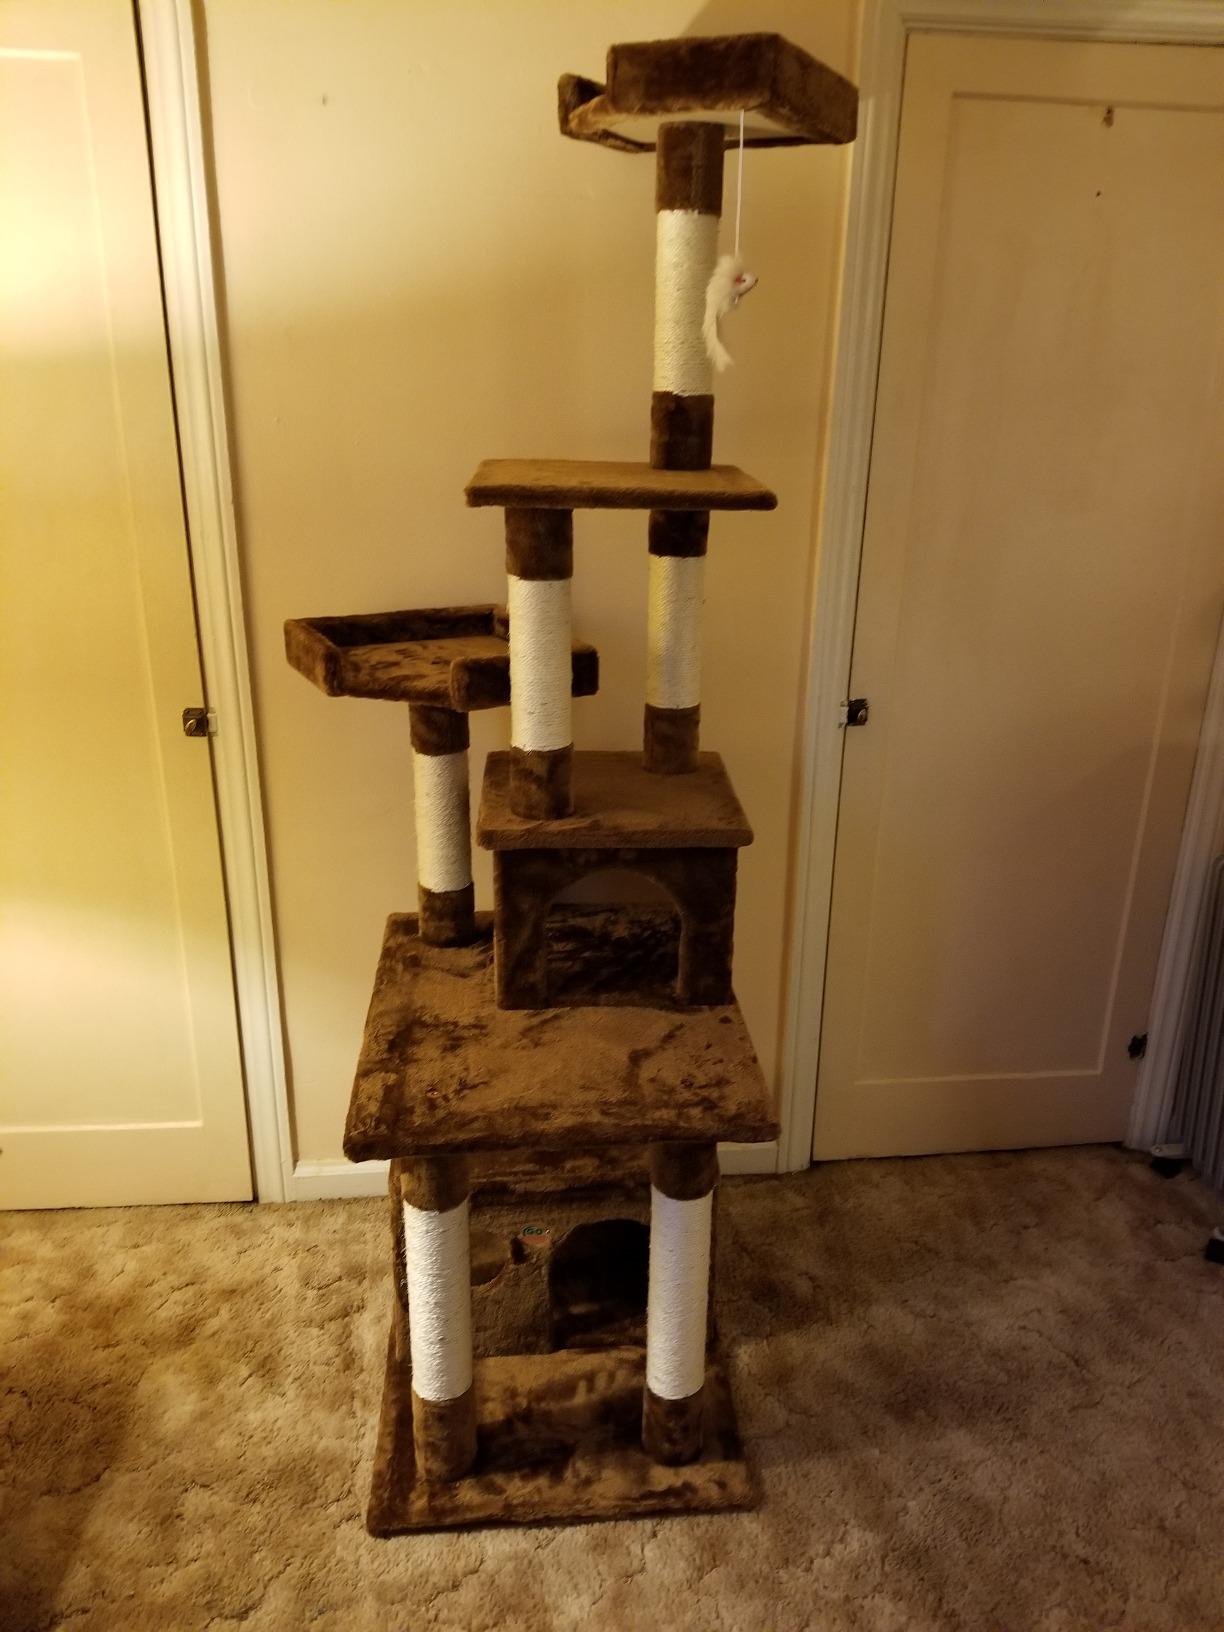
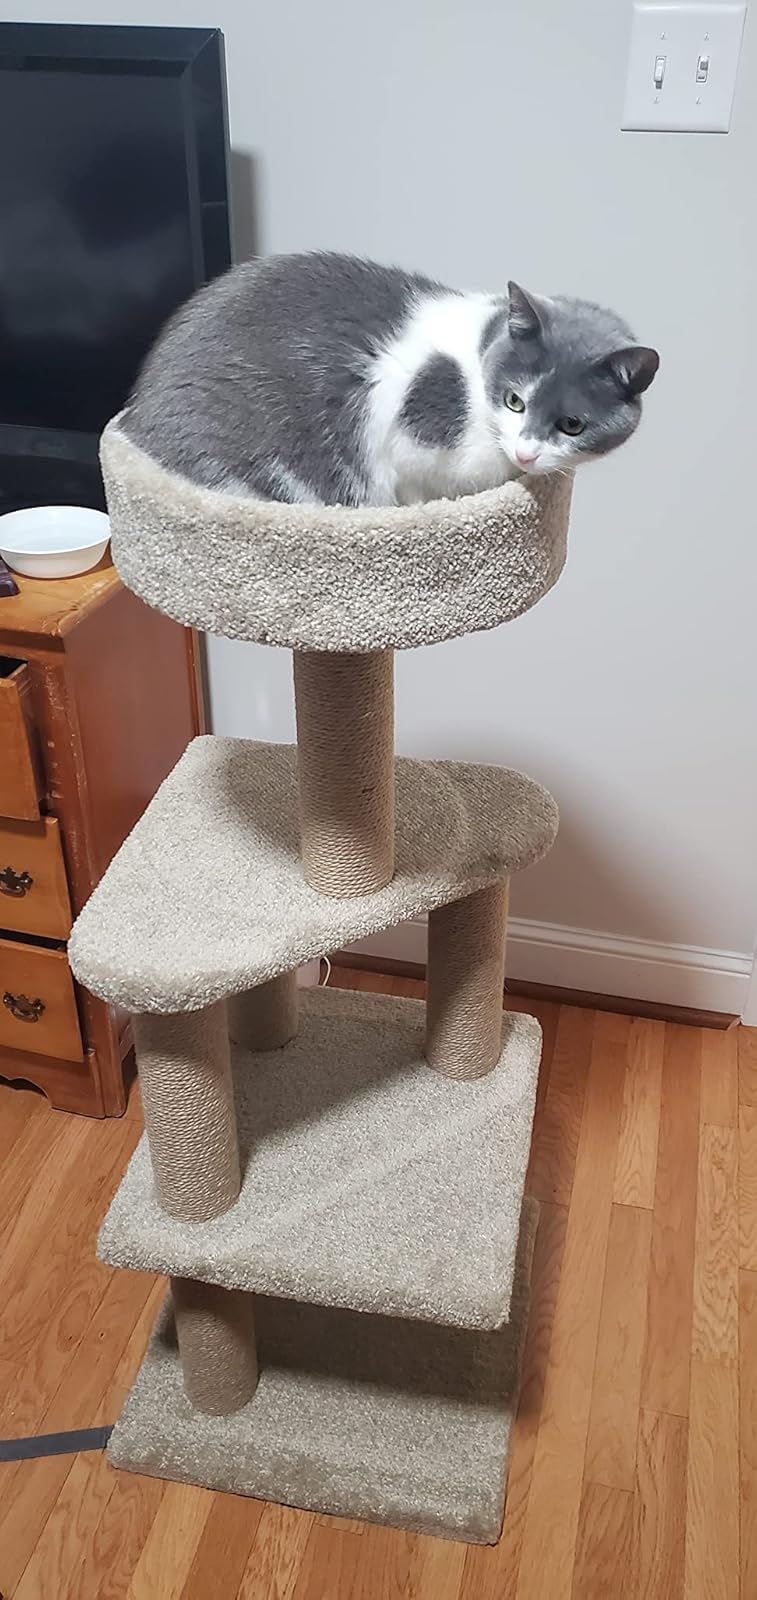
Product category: items_cat tree
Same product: no